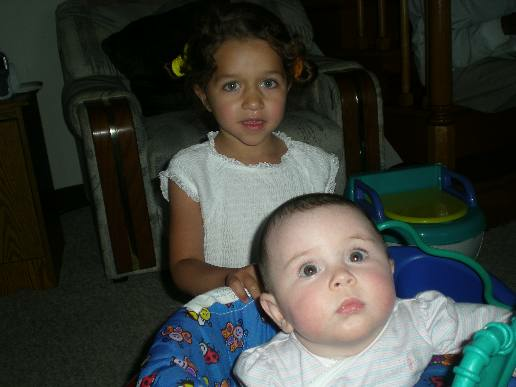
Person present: Yes